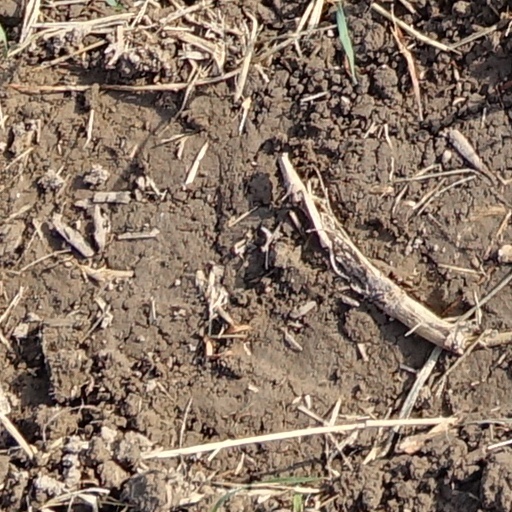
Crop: wheat